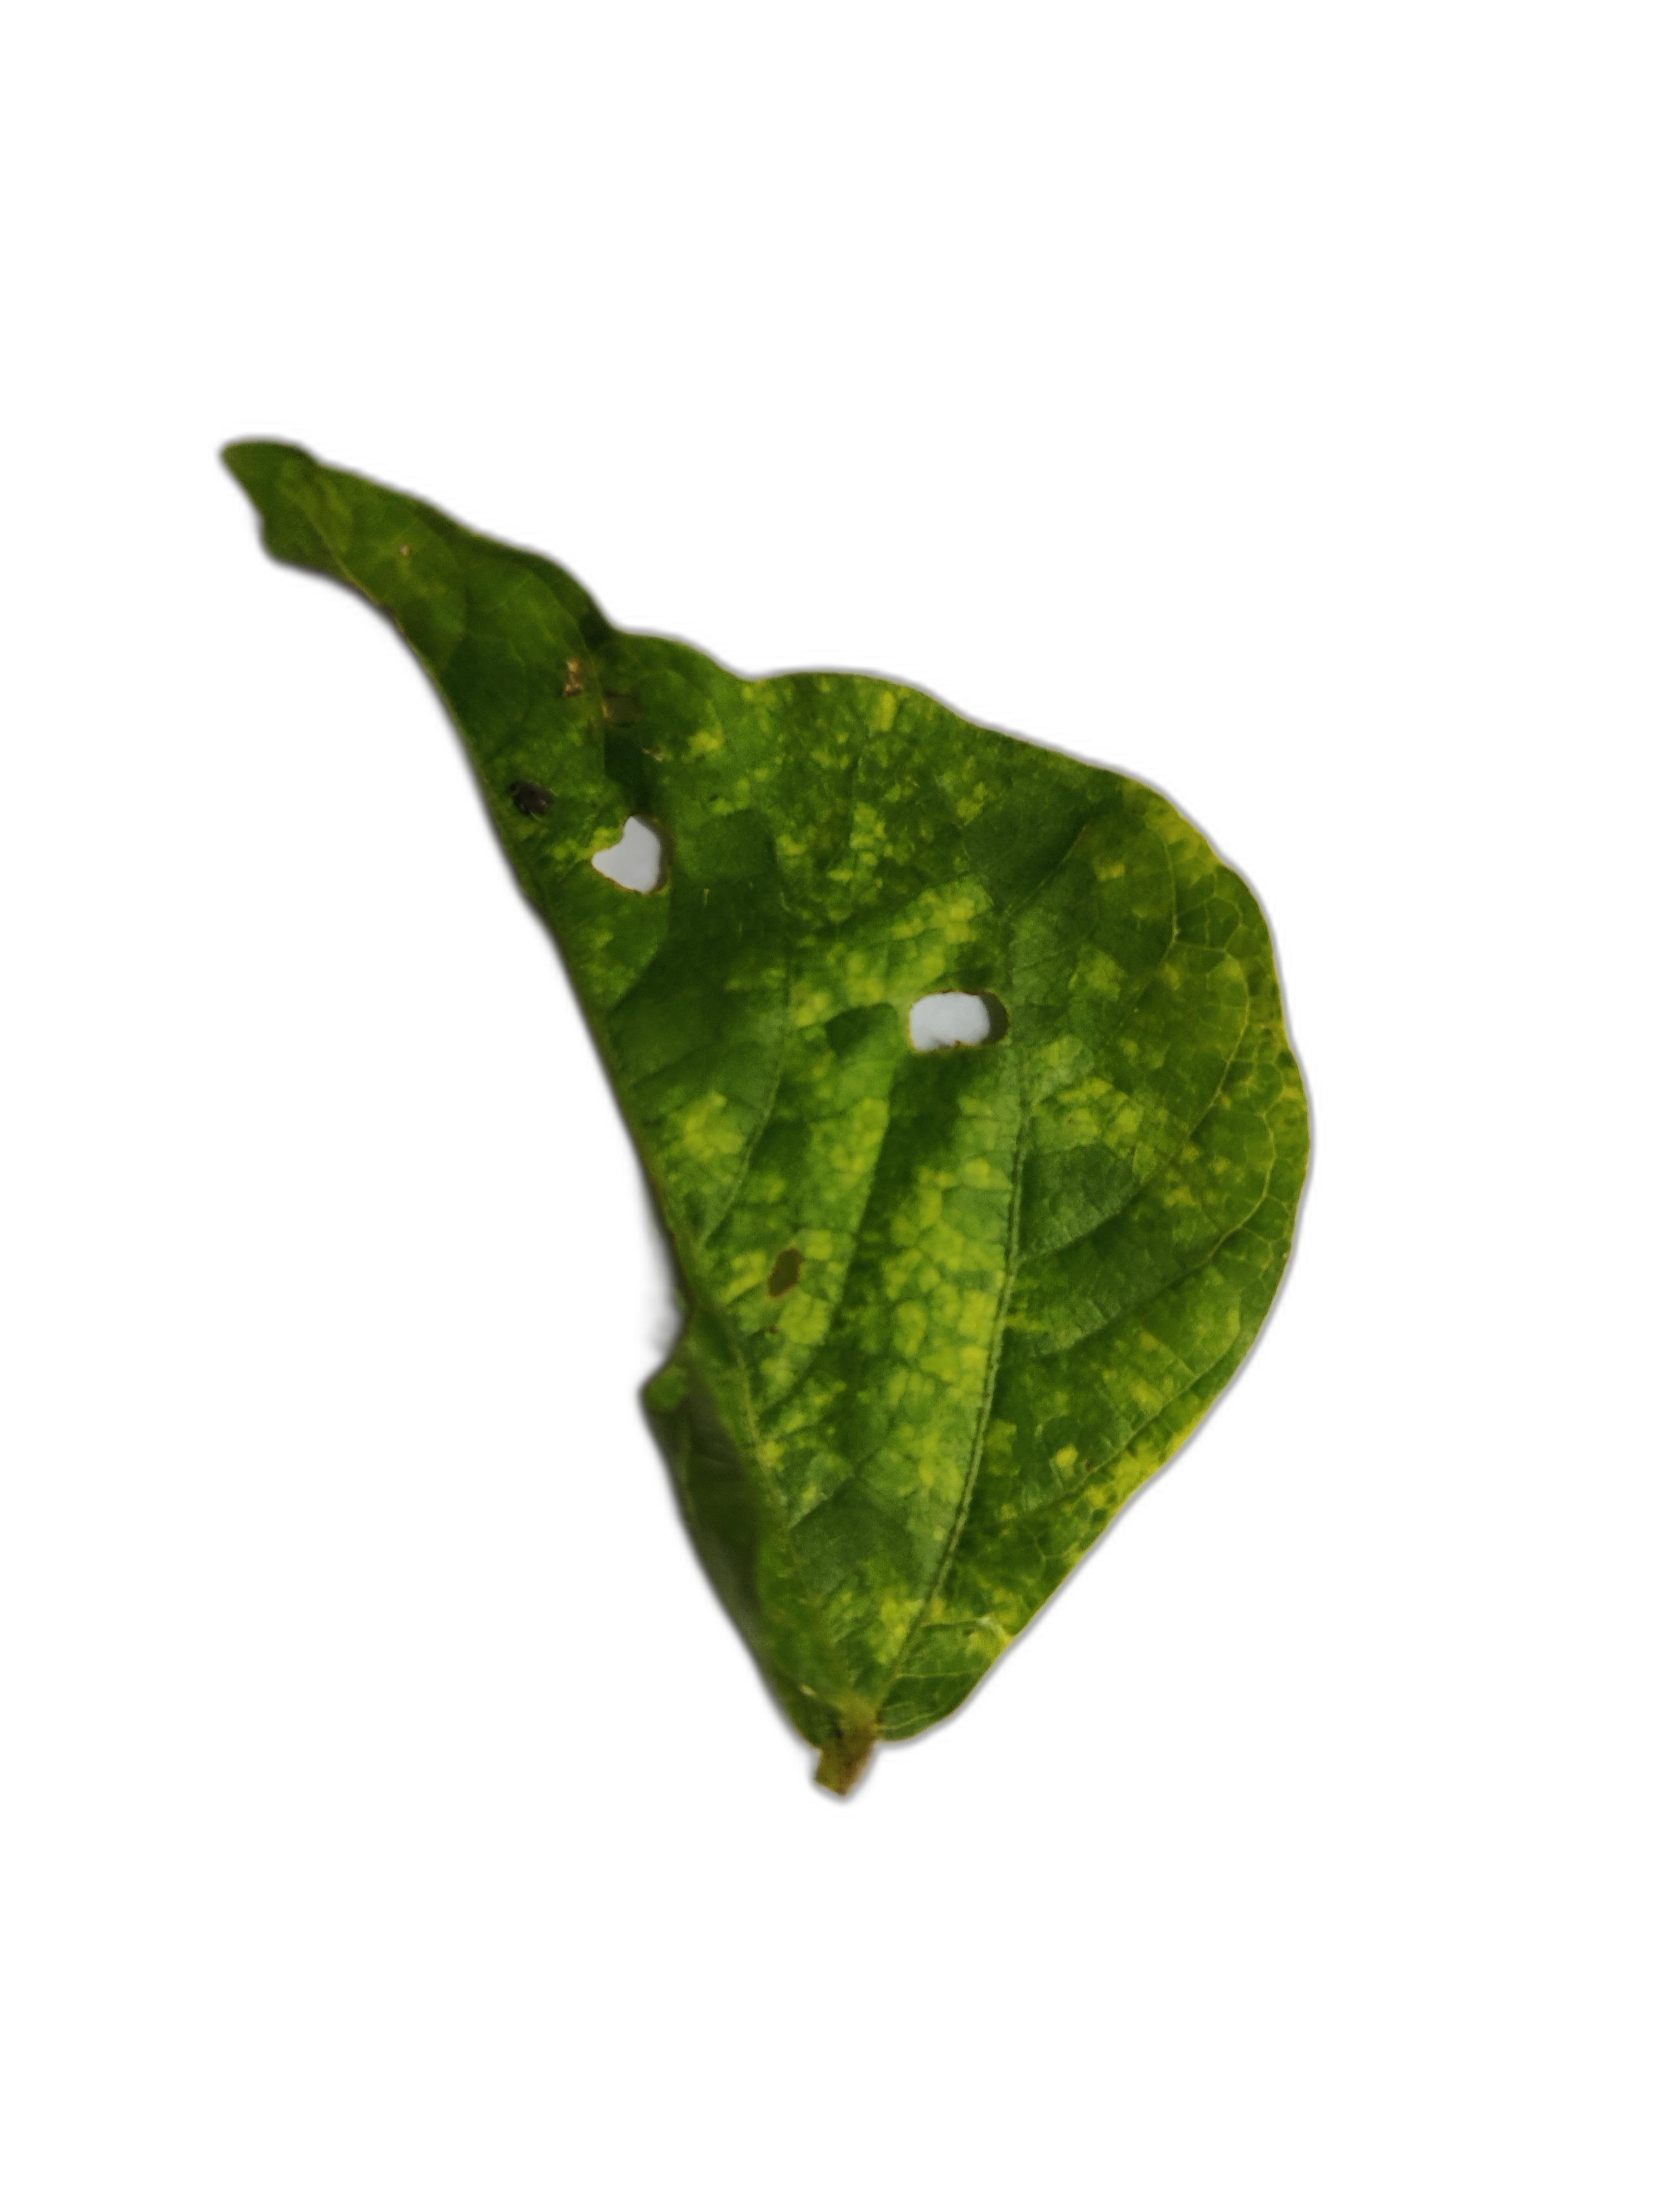
Label: Yellow Mosaic